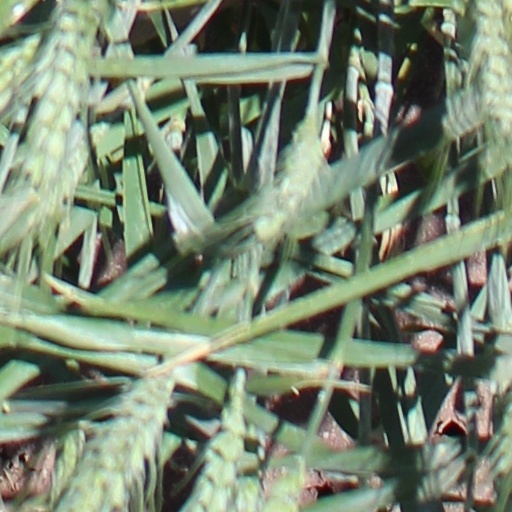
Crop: wheat